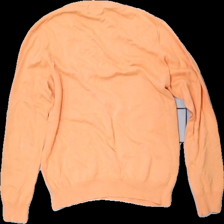
View: back
Type: Sweater
Category: Men
Brand: Park Lane
Colors: Orange
Material: 100% Cotton
Cut: V-collar
Season: All
Price range: 50-100
Recommended usage: Reuse
Description: knitted sweater